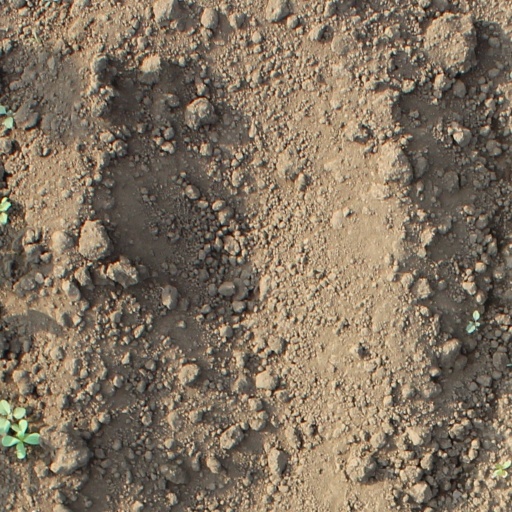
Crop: soybean